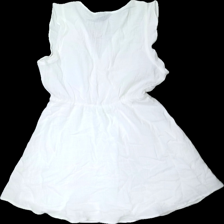
View: back
Type: Dress
Category: Ladies
Brand: Not in the list
Brand text on label: vero moda
Colors: White
Material: 100% cotton
Cut: Regular
Size: L
Season: All
Stains: Minor
Damage: fläck
Damage location: top center
Damage 2 location: middle right
Damage 3 location: top center
Price range: 50-100
Recommended usage: Reuse
Description: vit klänning med svag fläck fram, lite hårig